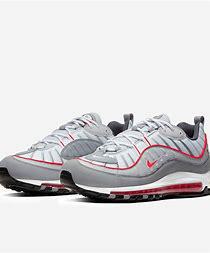
Brand: Nike
Model: Air Max 98